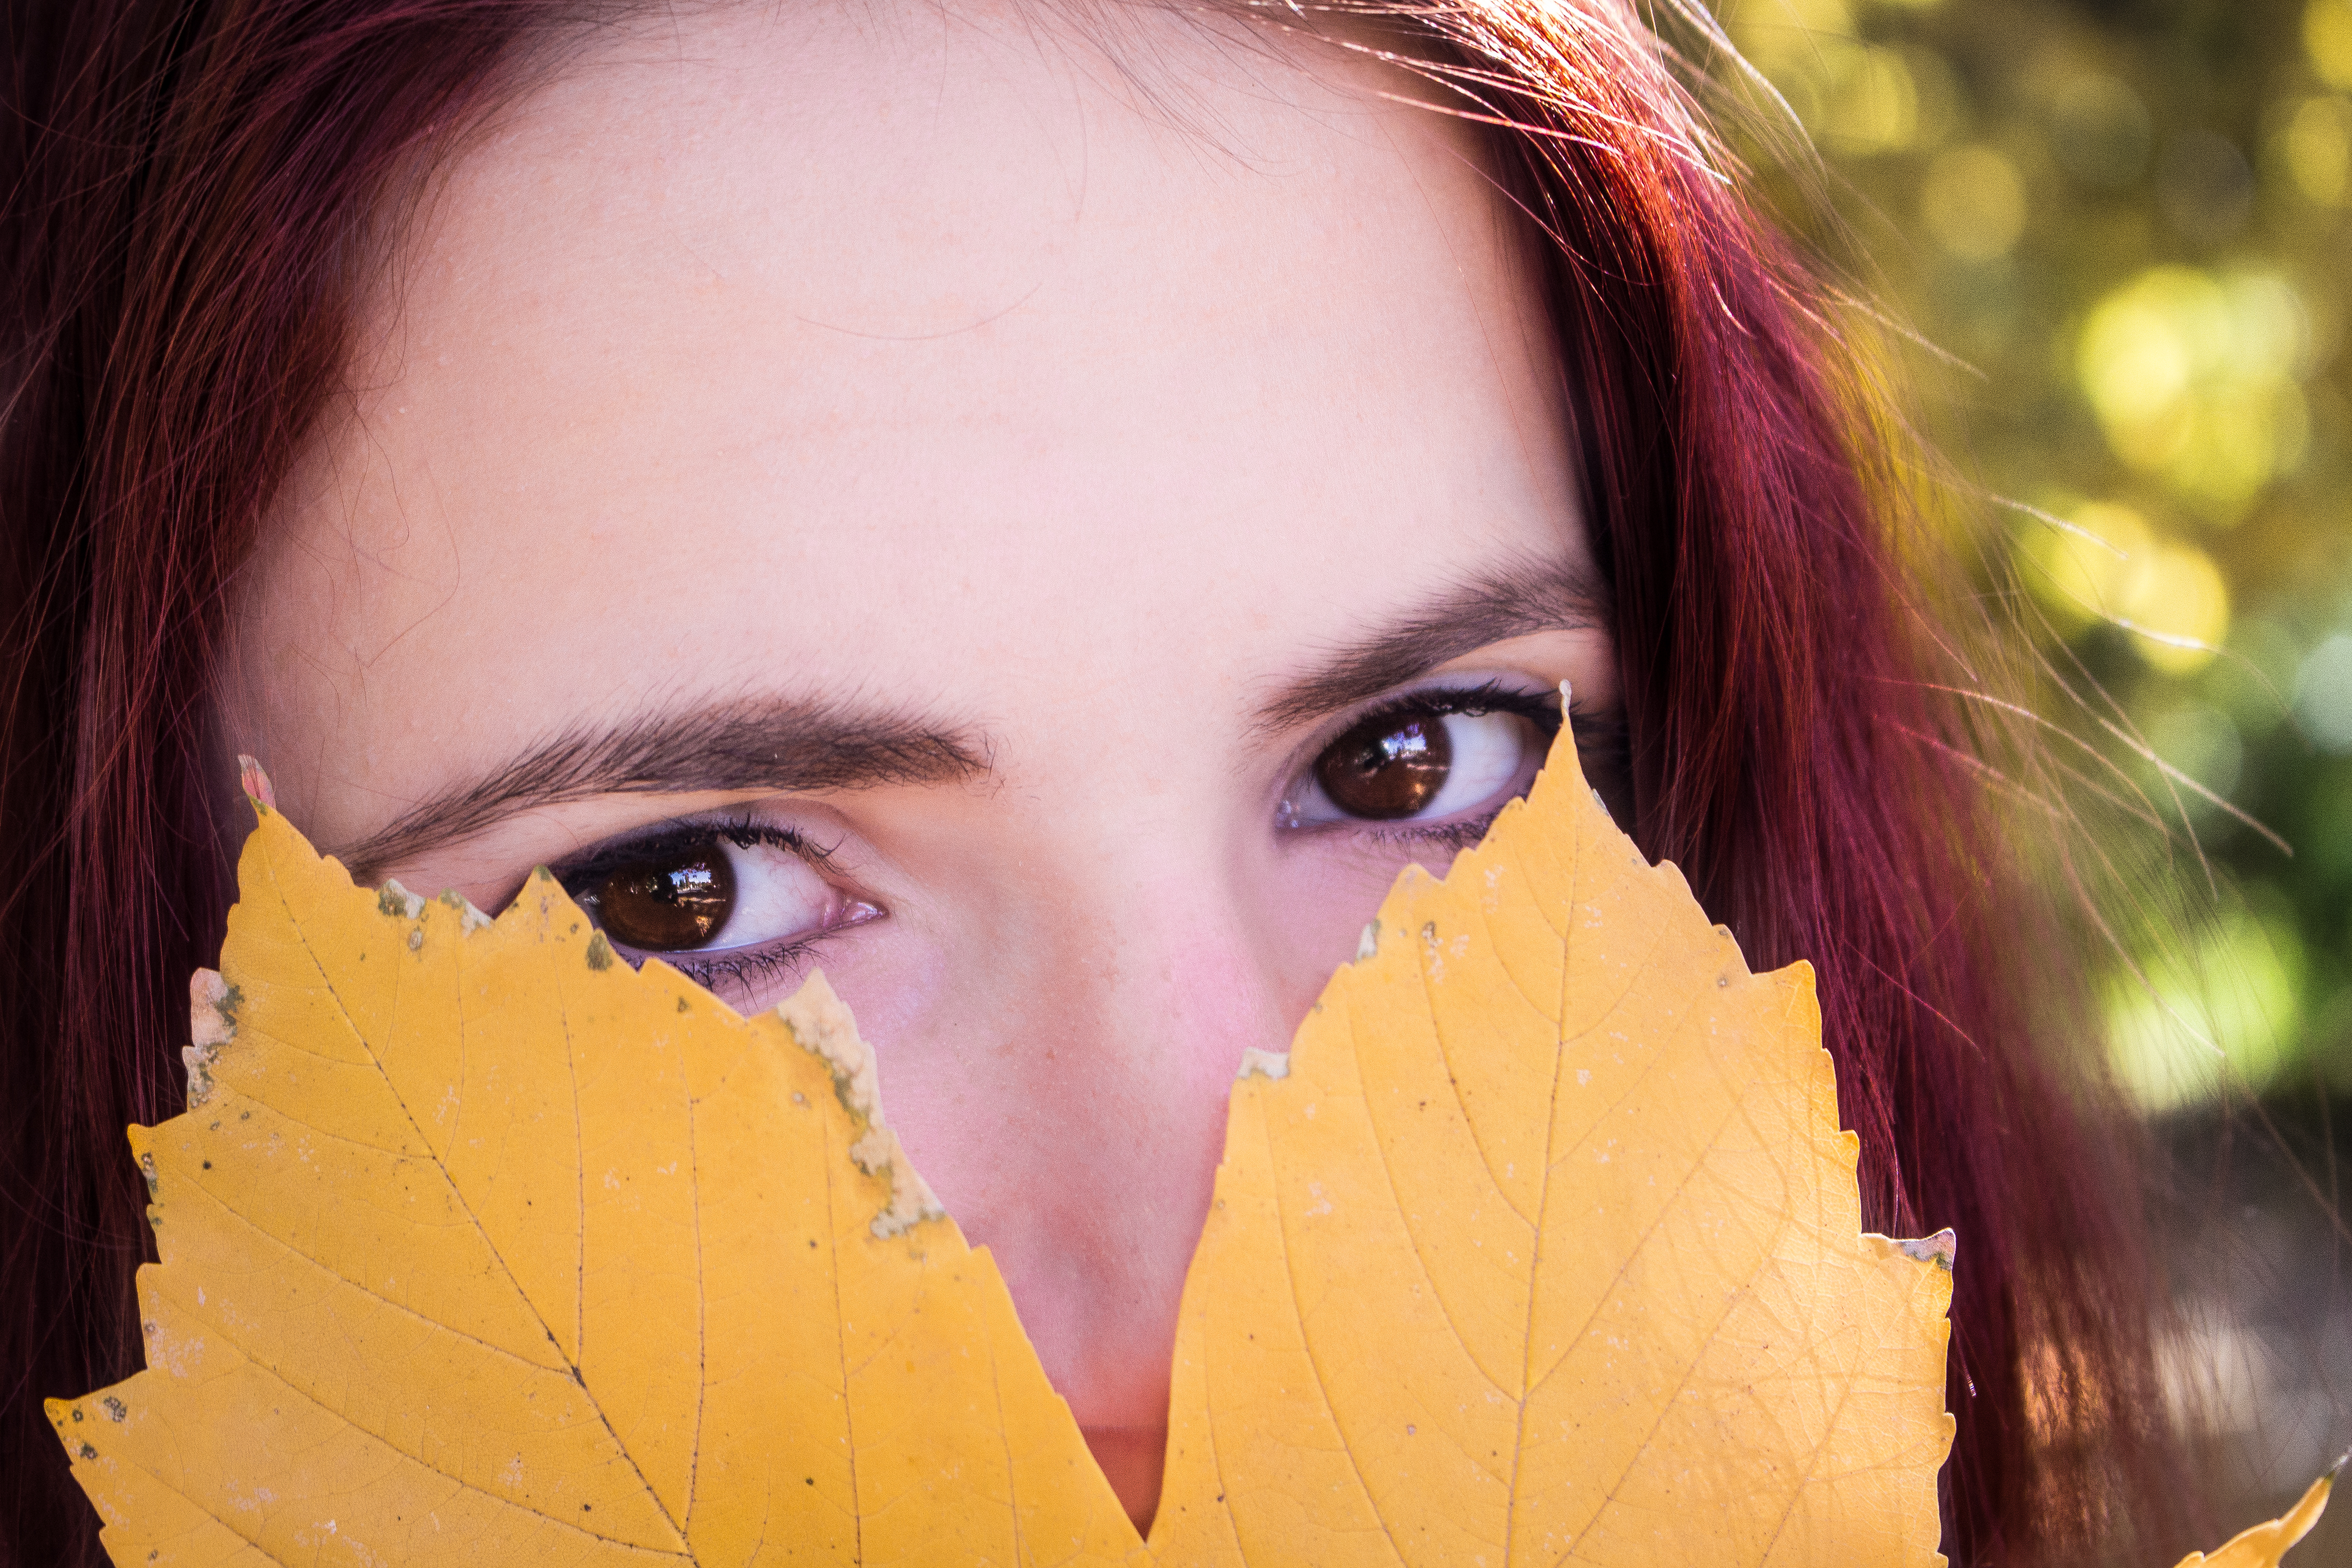
gril, face, yellow, eyebrow, eye, pink, nose, skin, human hair color, cheek, beauty, girl, lip, forehead, close up, eyelash, human body, organ, mouth, human, brown hair, portrait, smile, iris, ear, portrait photography